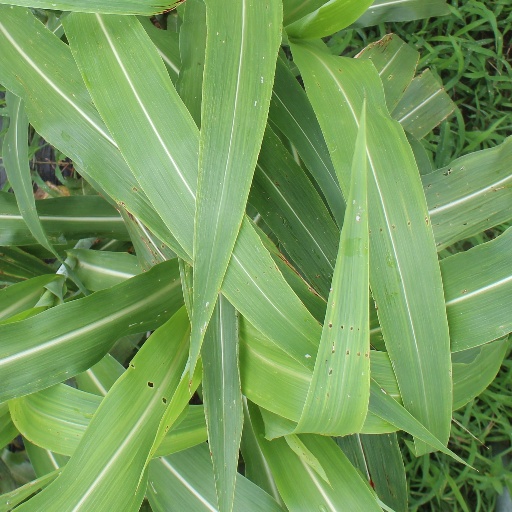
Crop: sorghum